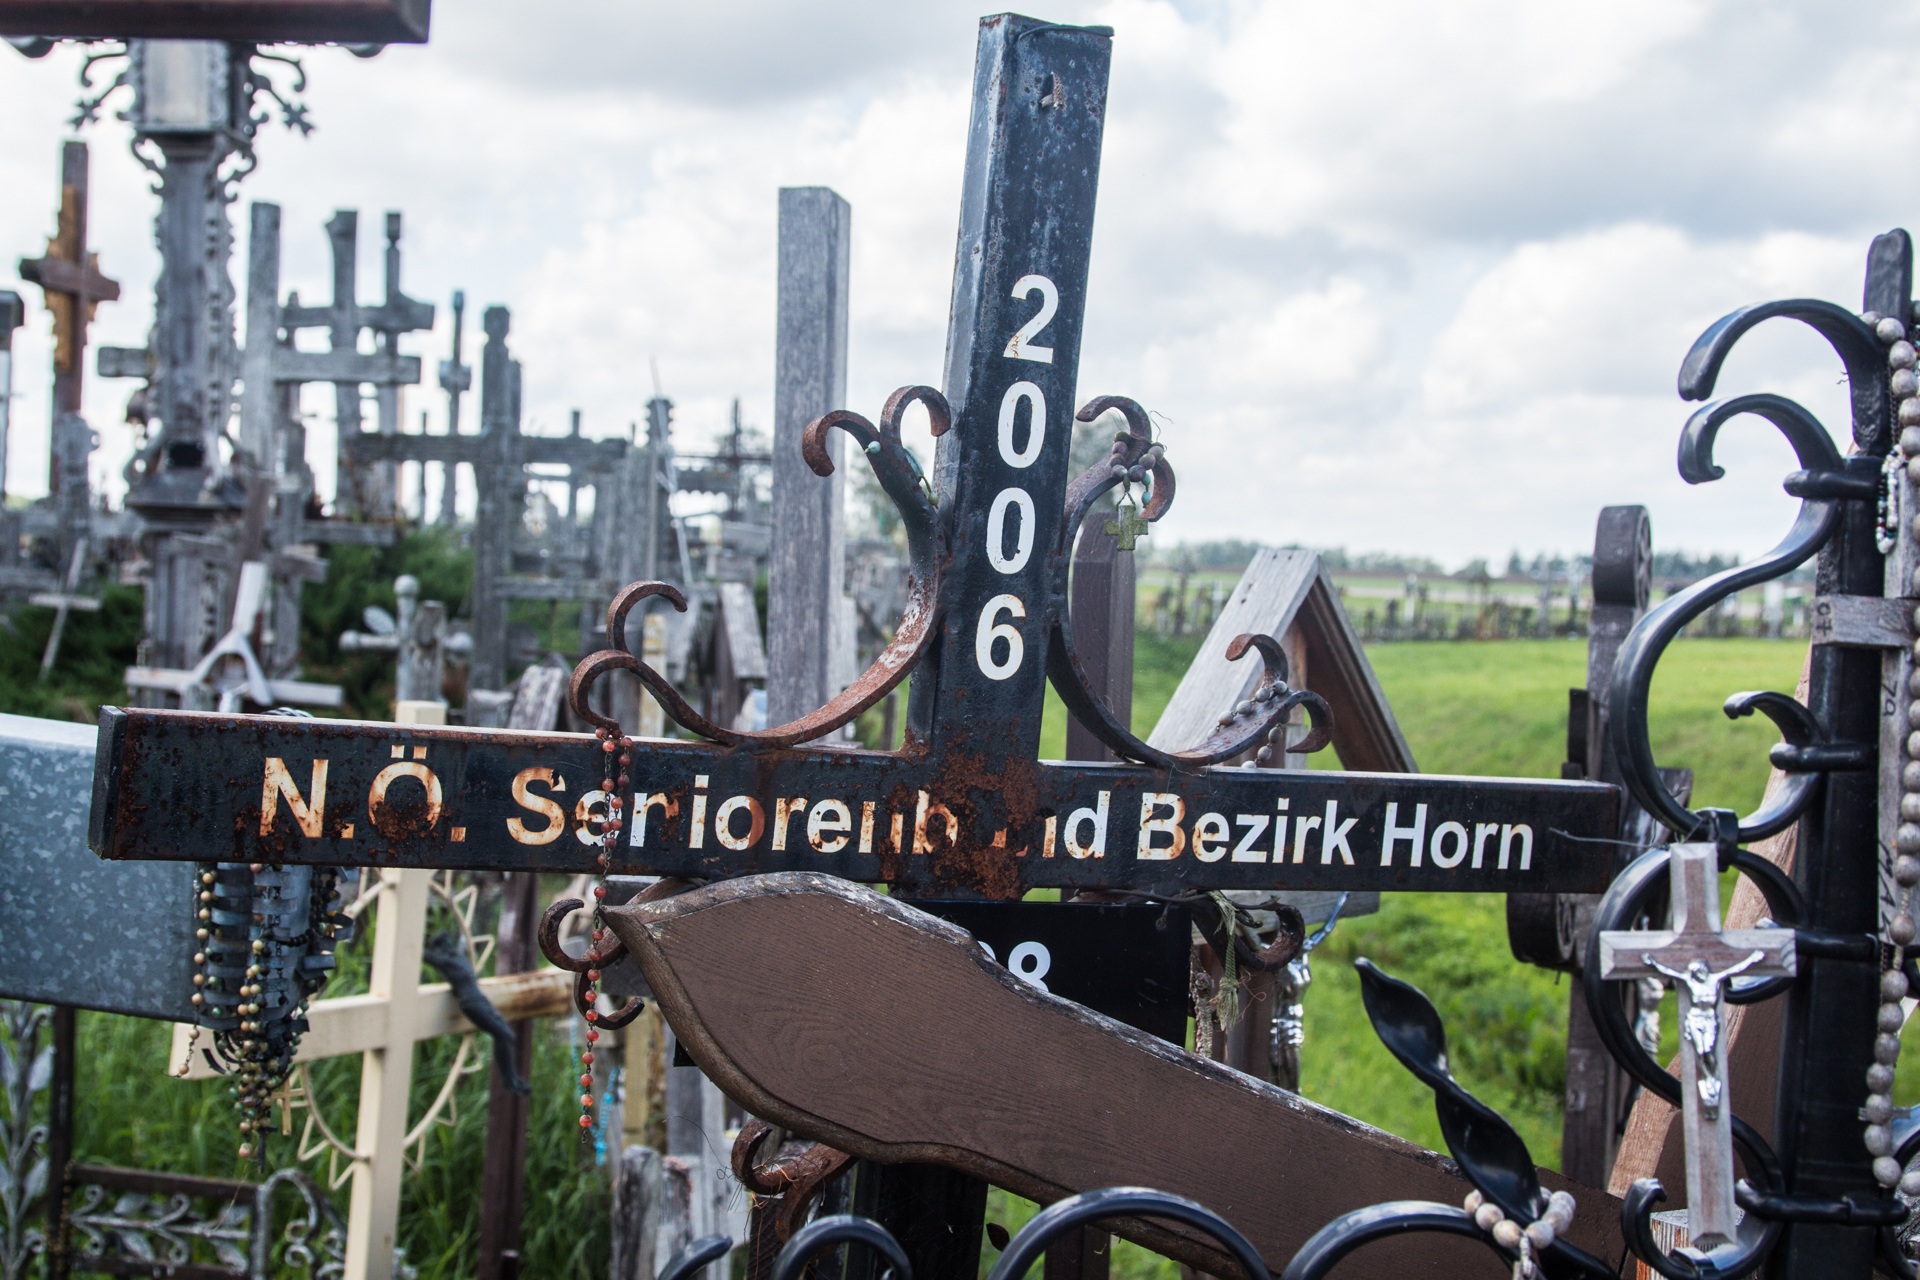
wood, bicycle, vehicle, symbol, metal, religion, cross, death, sports equipment, mountain bike, catholic, christ, memorial, faith, jesus, christianity, crucifixion, lithuania, god, crucifix, christen, siauliai, mountain of crosses